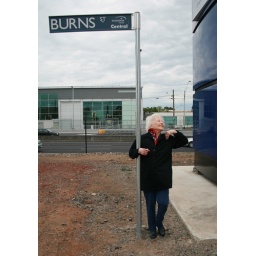
Pioneer aviator Jean Burns poses in front of her new street sign at Essendon Airport